Budweiser trademark dispute

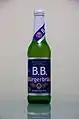
B.B. Bürgerbräu, formerly Budweiser Bier Bürgerbräu

In addition, Budweiser Bier Bürgerbräu was founded in 1795 by German-speaking citizens of Budweis, and began exporting beer under the "Budweiser Bier" name to the United States in 1875. The company was expropriated by the state in 1945, and abandoned use of the Budweiser name at that time. However, after the fall of communism in Czechoslovakia, the government restored the company's rights in Czechoslovakia. The parent company of Budweiser Bier Bürgerbräu, Samson, was acquired by AB InBev in 2014, in part to help support AB InBev's claim to the Budweiser mark.